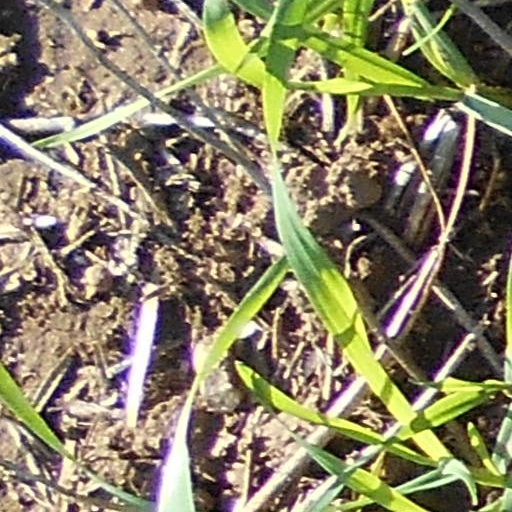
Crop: wheat